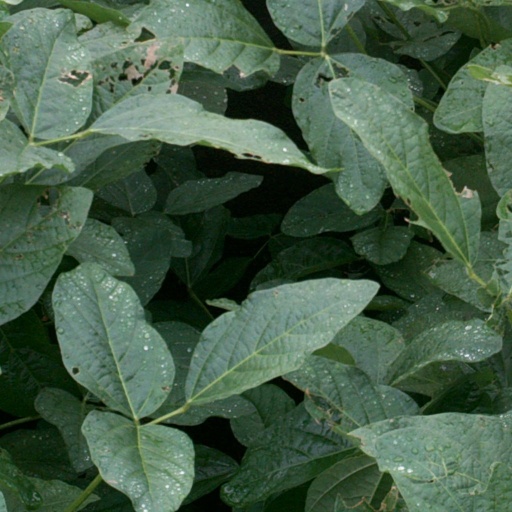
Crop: soybean